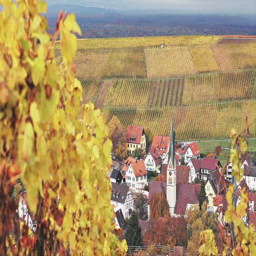
view over vineyards near a historic village .